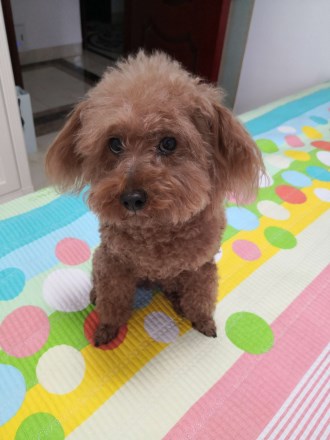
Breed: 7449-n000128-teddy